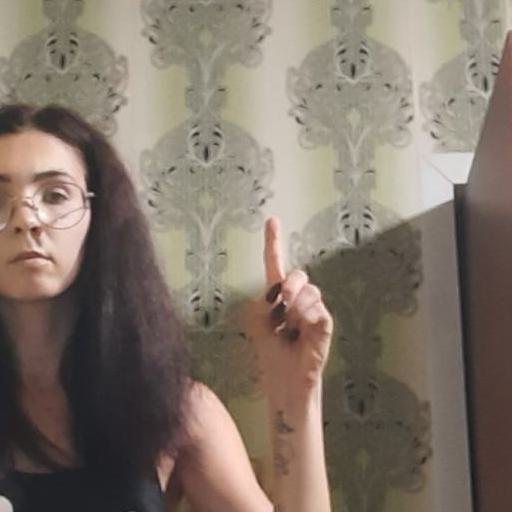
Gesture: one